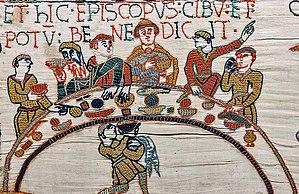
Banquet de Guillaume le conquérant avant la bataille d'Hastings (Tapisserie de Bayeux, fin XIe siècle)
Le vignoble de Normandie est une ancienne région viticole française. Important aux XIᵉ et XIIᵉ siècles, il a disparu à cause du phylloxéra et de la Première Guerre mondiale pour renaître aujourd'hui autour de Grisy. Son vin est labellisé calvados.